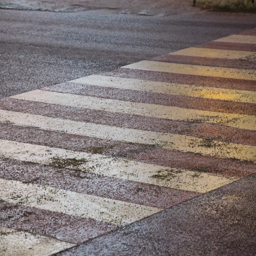
a pedestrian crossing the frozen road surface at night .